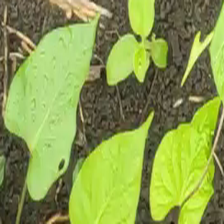
Weed species: Obscure_morning _glory(Ipomoea obscura)